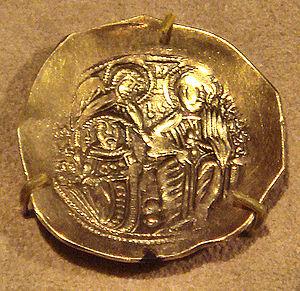
Michel VIII Paléologue est un empereur byzantin du XIIIᵉ siècle qui règne entre 1261 et 1282.